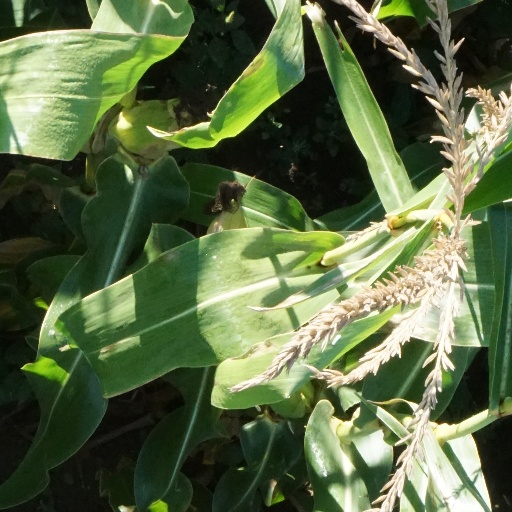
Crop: maize; corn